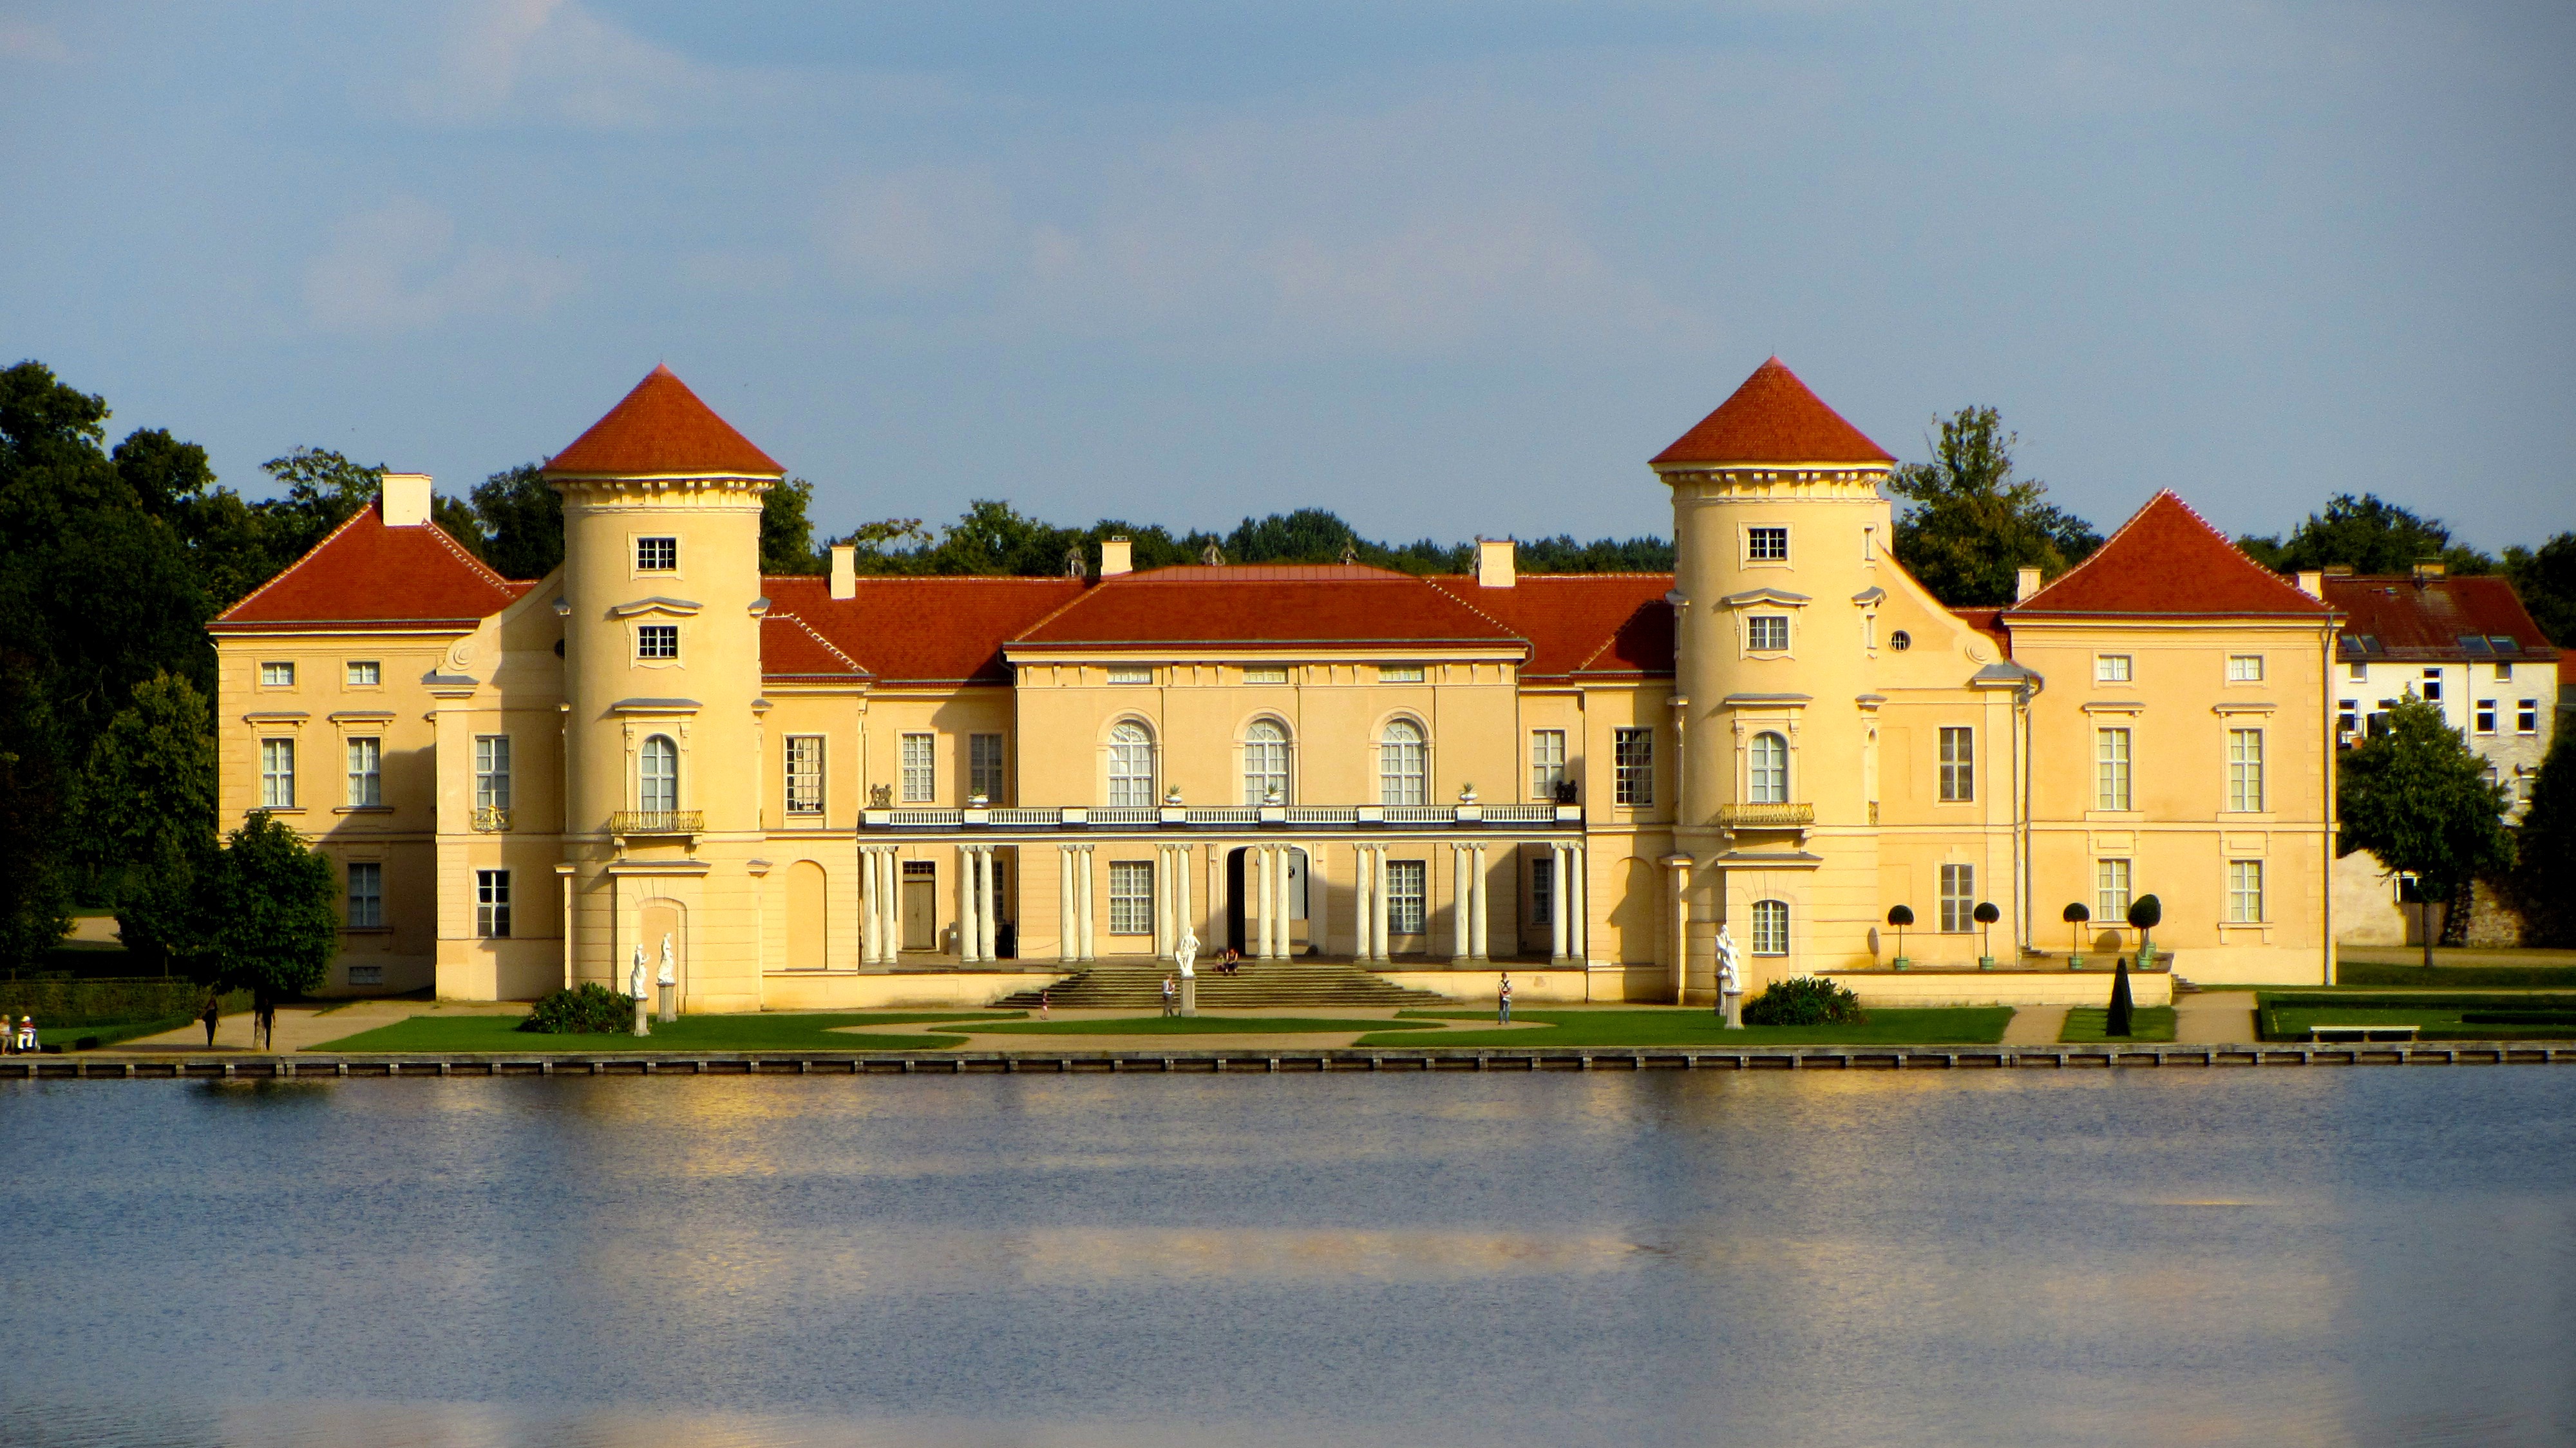
mansion, building, chateau, palace, castle, landmark, tourism, waterway, estate, manor house, stately home, rheinsberg castle, rheinsberg, water castle, brandenbrurg